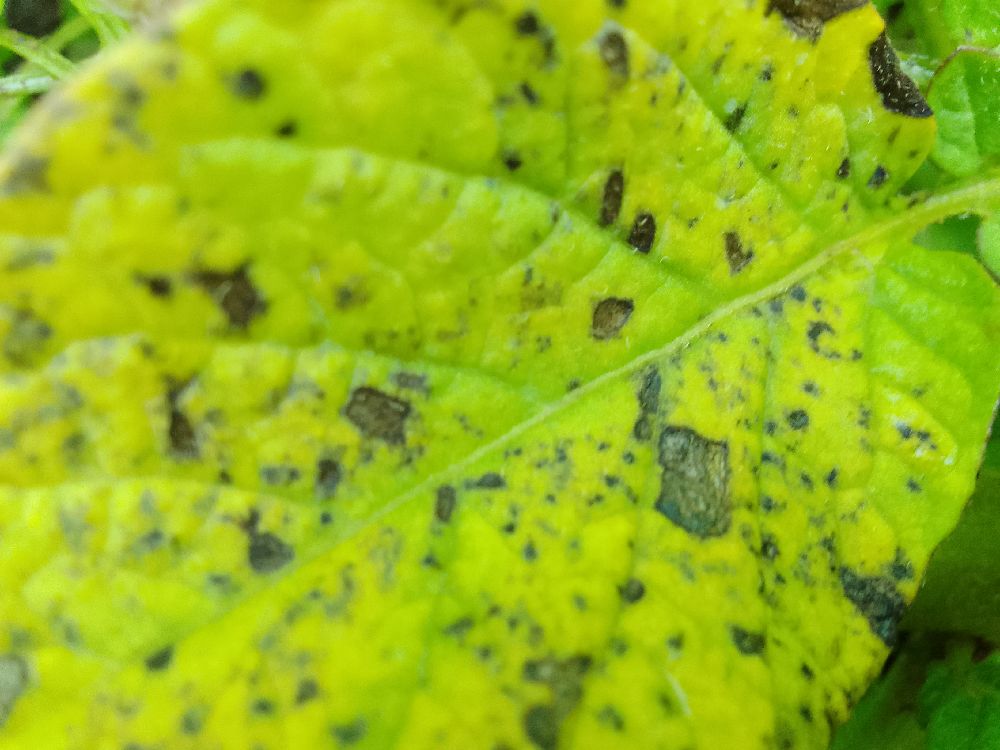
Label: Early blight